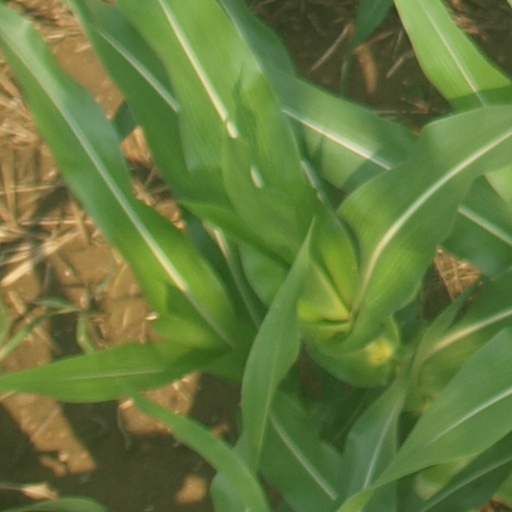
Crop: maize; corn